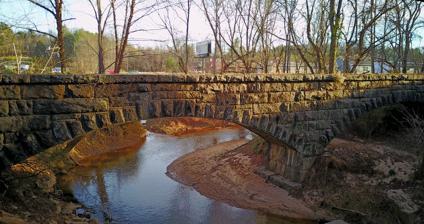
Building: Hunting Creek Railroad Bridge
Country: United States of America
Year built: 1860
United States historic place Hunting Creek Railroad Bridge U.S. National Register of Historic Places Show map of North Carolina Show map of the United States Location Hunting Creek N of US 64 & 70 between jct. of Stonebridge Rd. & E. Union St., Morganton, North Carolina Coordinates 35°45′5″N 81°39′31″W / 35.75139°N 81.65861°W / 35.75139; -81.65861 Area 0.1 acres (0.040 ha) Built c. 1860 ( 1860 ) MPS Morganton MRA NRHP reference No. 87001923 Added to NRHP November 9, 1987 Hunting Creek Railroad Bridge is a historic stone railroad bridge located at Morganton , Burke County, North Carolina .  It was built about 1860, and is a two-span, stone arch bridge .  It measures 130 feet long and stands about 24 feet above the creek.  It was replaced by another bridge by at least 1890. It was listed on the National Register of Historic Places in 1987. References